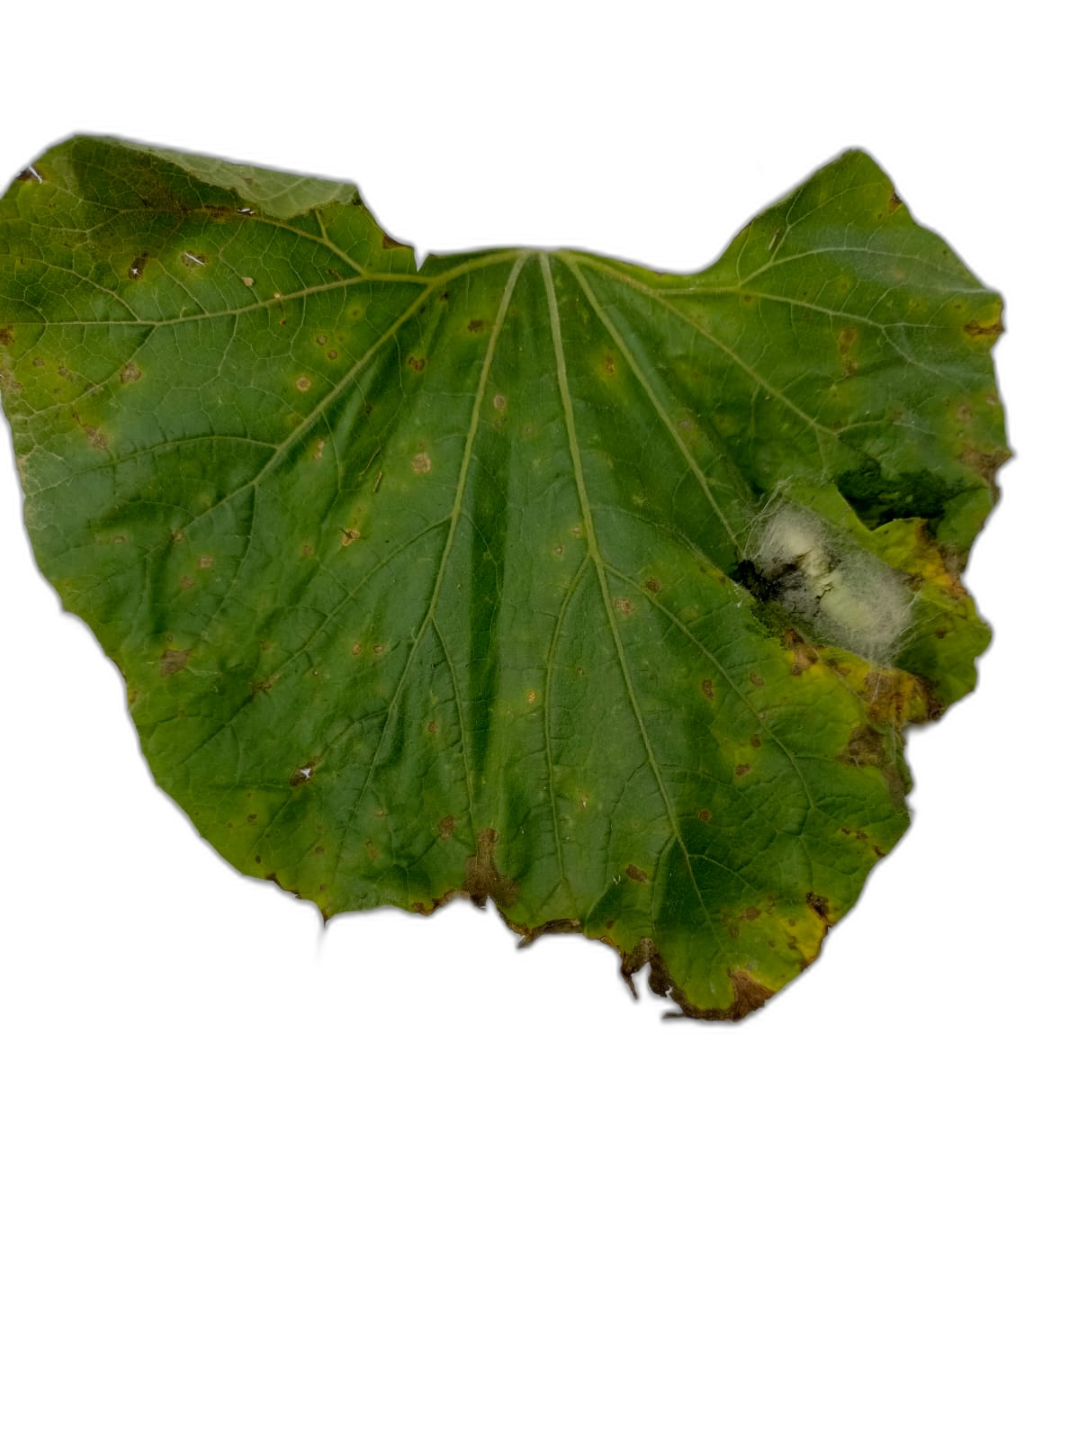
Crop: Bottle Gourd
Label: Alternaria_Leaf_Blight